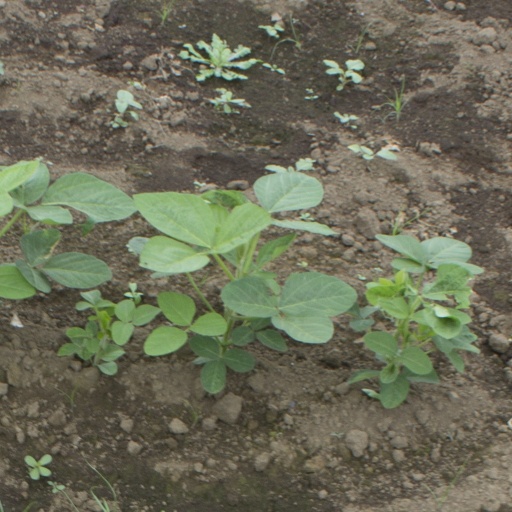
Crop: soybean